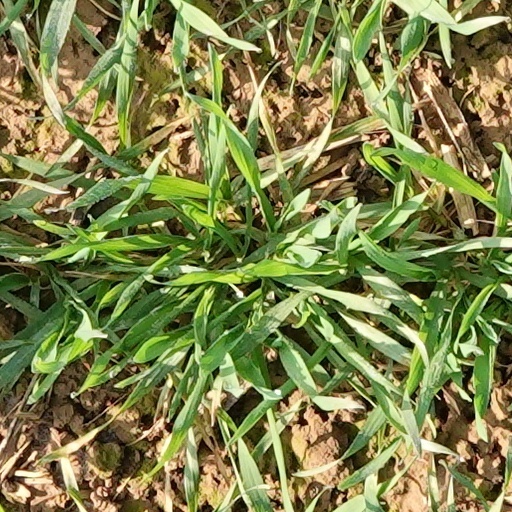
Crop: wheat